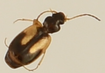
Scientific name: Axinopalpus biplagiatus
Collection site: Central Plains Experimental Range NEON (CPER), plot CPER_006